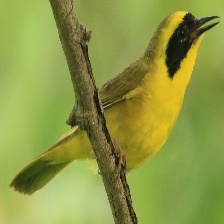
Species: ALTAMIRA YELLOWTHROAT
Scientific name: GEOTHLYPIS FLAVOVELATA